Mullacott

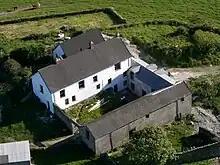
Aerial View of Lower Mullacott Farm in 2007

Mullacott is a small settlement on the A361 road between Ilfracombe and Barnstaple, in Devon, England. It is referred to as 'Mullacott Cross' and forms the crossroads between routes toward Woolacombe, Ilfracombe, Lynton and Braunton. There is an industrial estate, restaurant and horse riding stables.